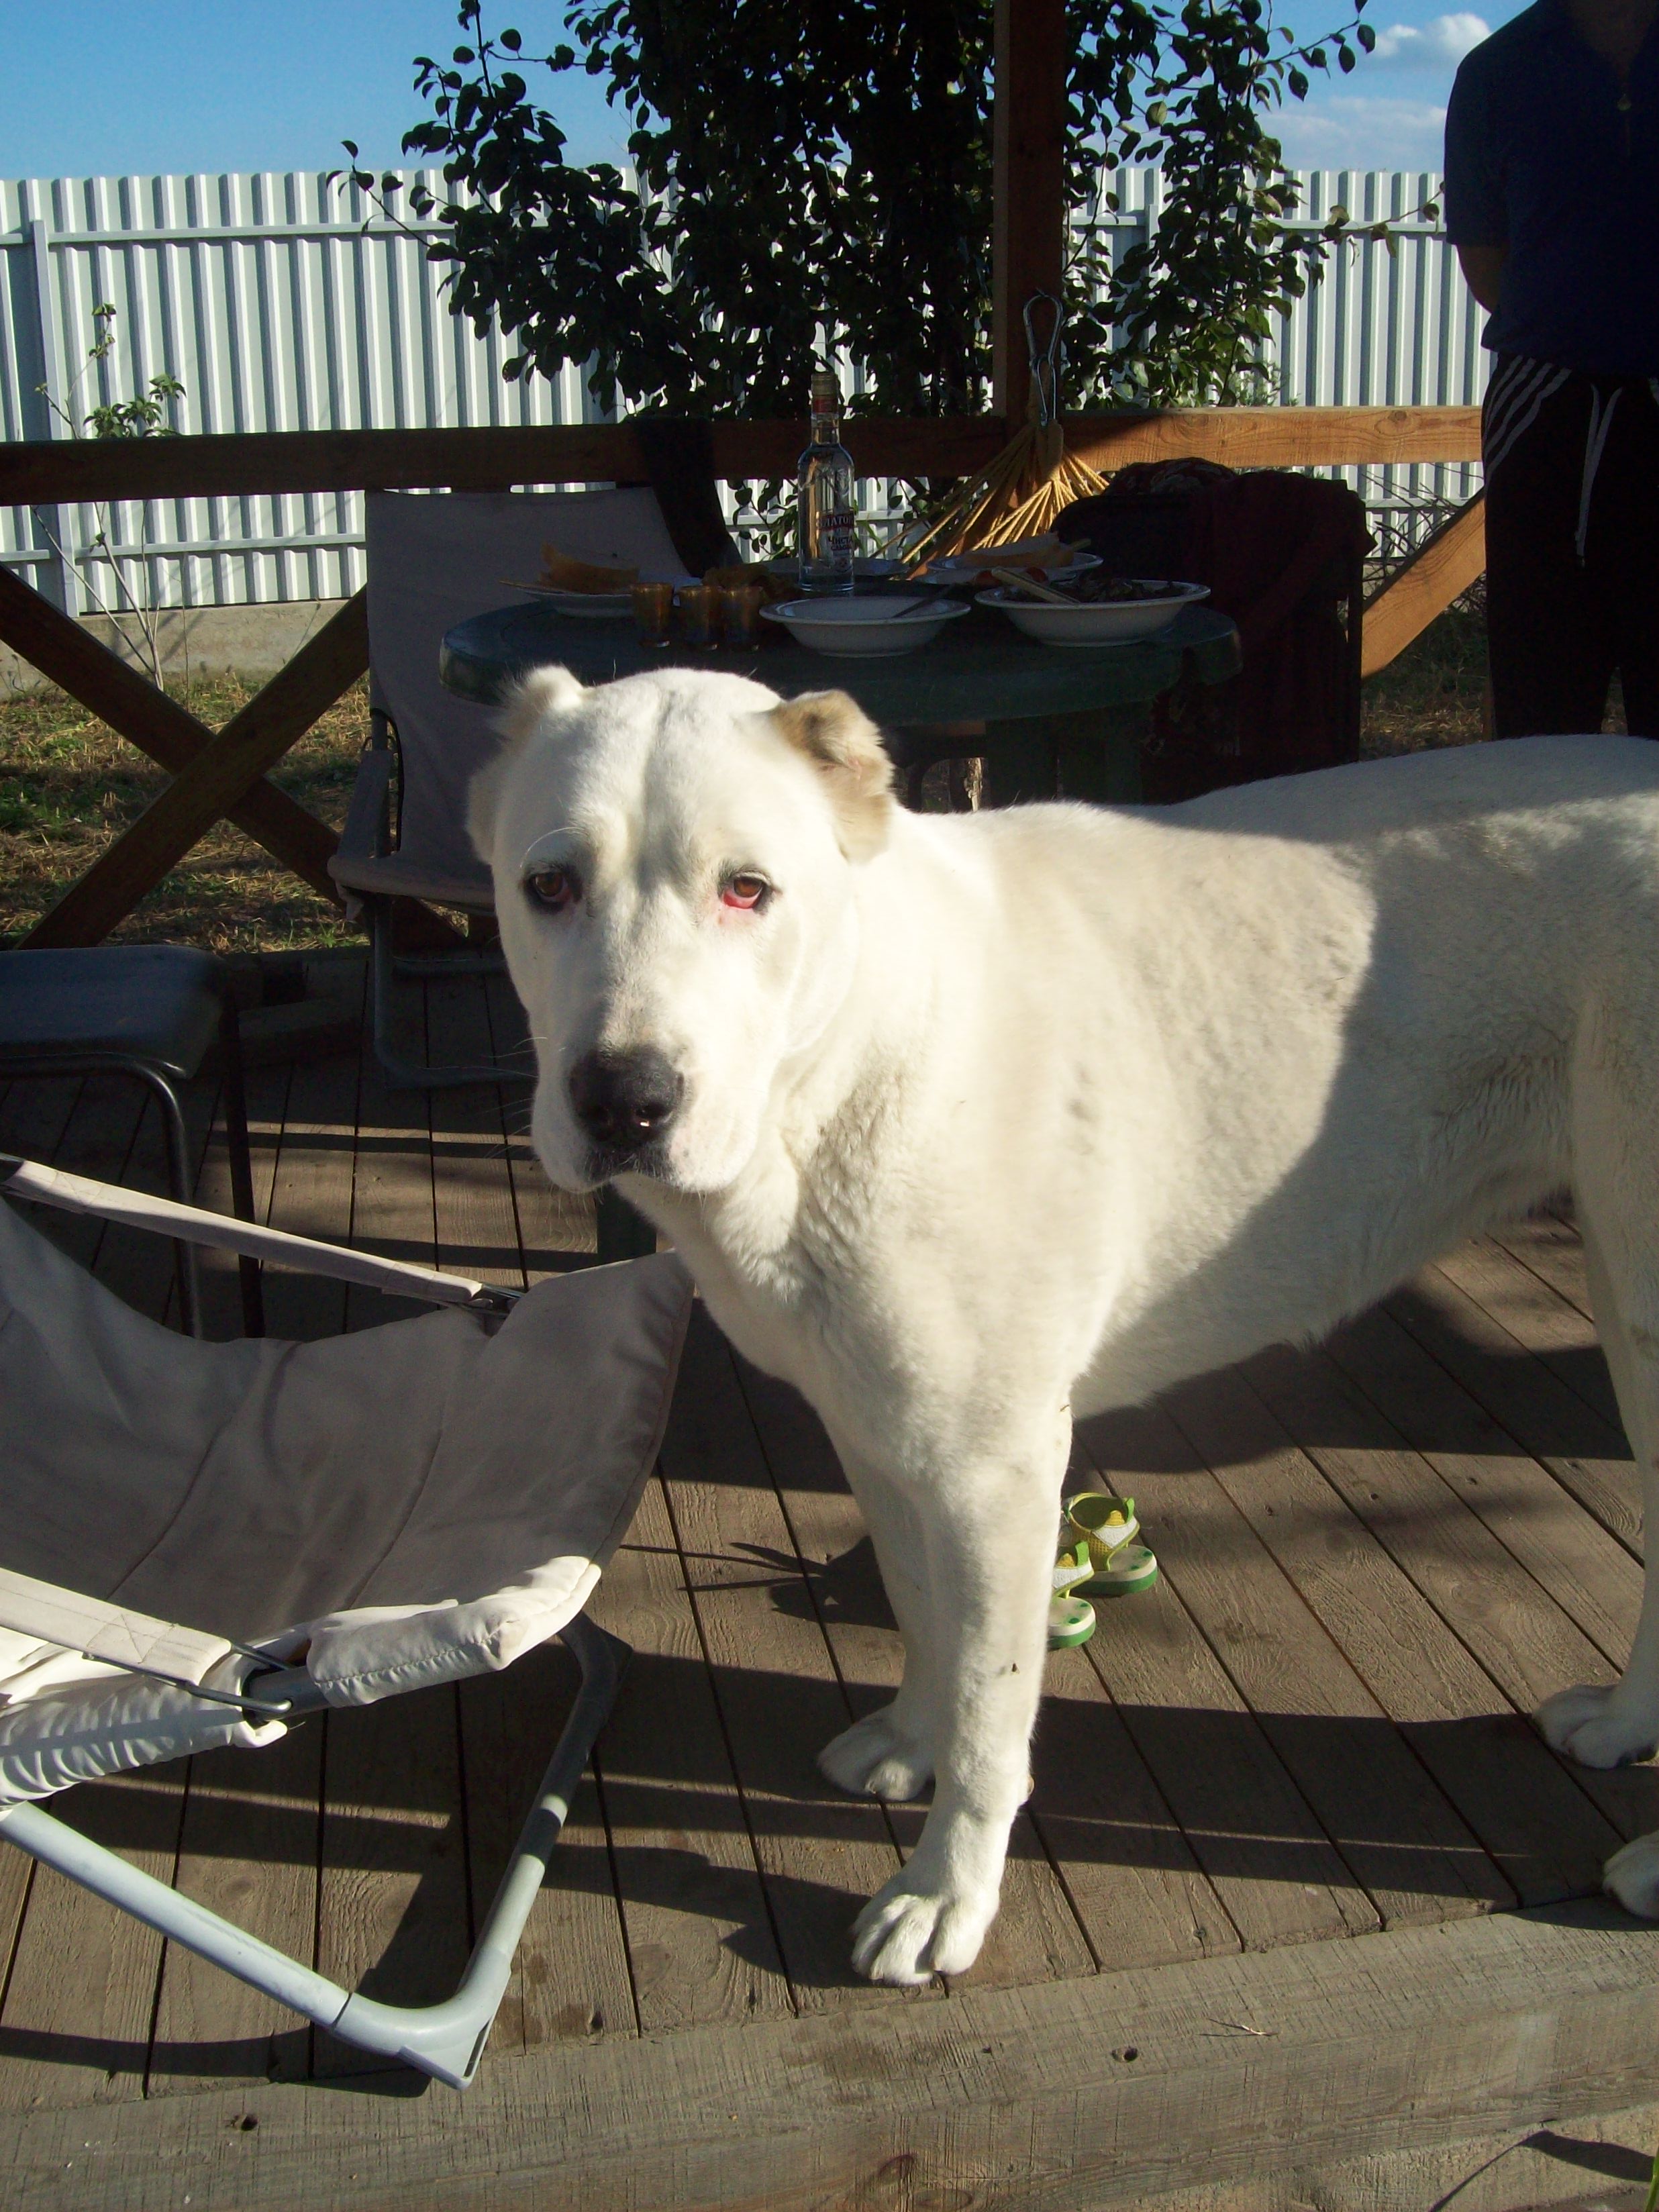
animal, background, animals, nature, winter, lemur, white, head, mammal, tiger, beautiful, wild, wildlife, cat, zoo, cage, enclosure, portrait, cute, park, domestic, face, field, scene, funny, dog, dog breed, dog like mammal, dog breed group, gull dong, snout, dogo argentino, dogo guatemalteco, central asian shepherd dog, livestock guardian dog, bully kutta